Curriculum

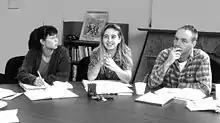
Shimer College students discussing texts in the school's core curriculum

At the undergraduate level, individual college and university administrations and faculties sometimes mandate core curricula, especially in the liberal arts. However, because of increasing specialization and depth in the student's major field of study, a typical core curriculum in higher education mandates a far smaller proportion of a student's course work than a high school or elementary school core curriculum prescribes.